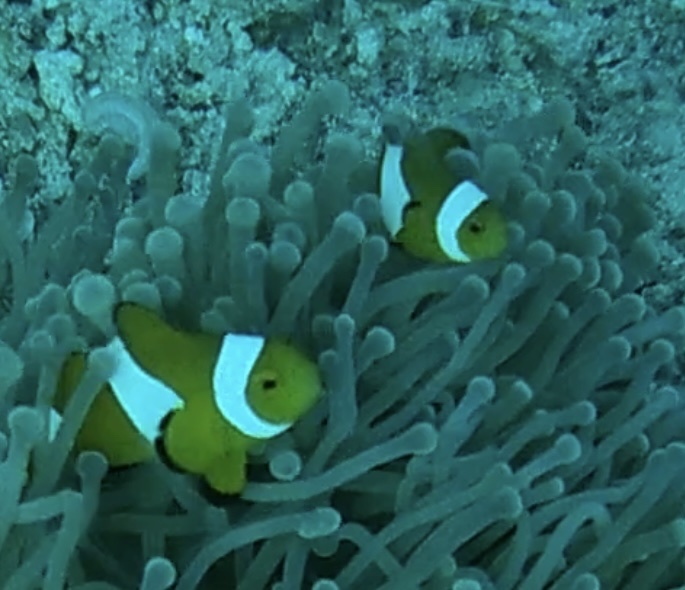
Amphiprion ocellaris (Ocellaris Anemonefish)